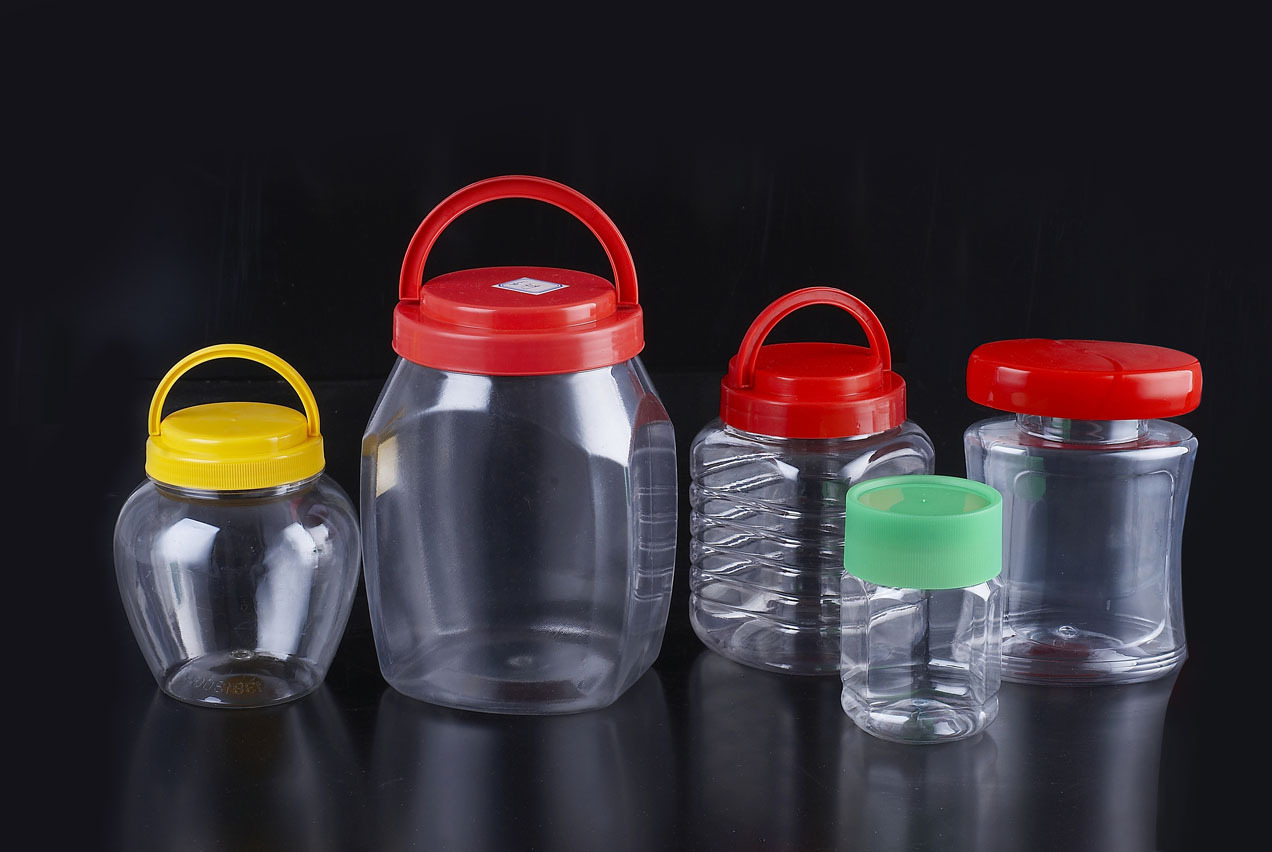
Label: plastic